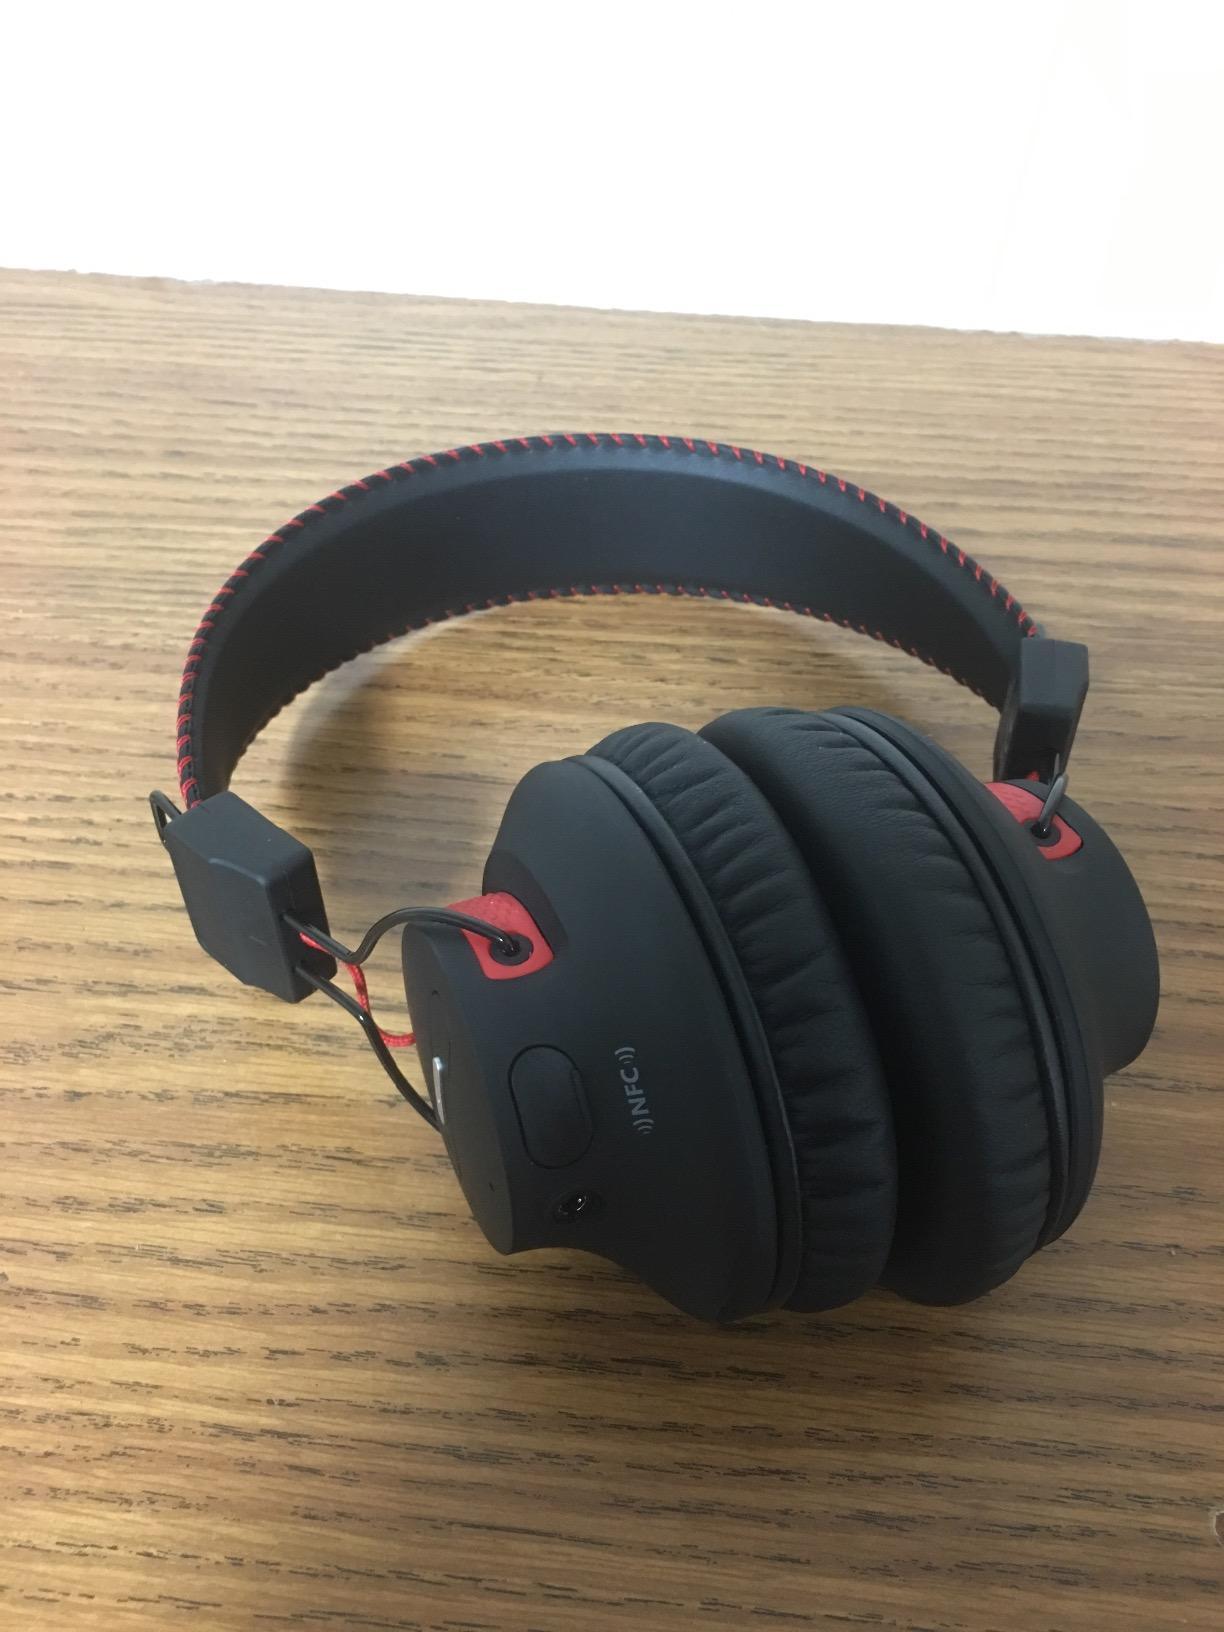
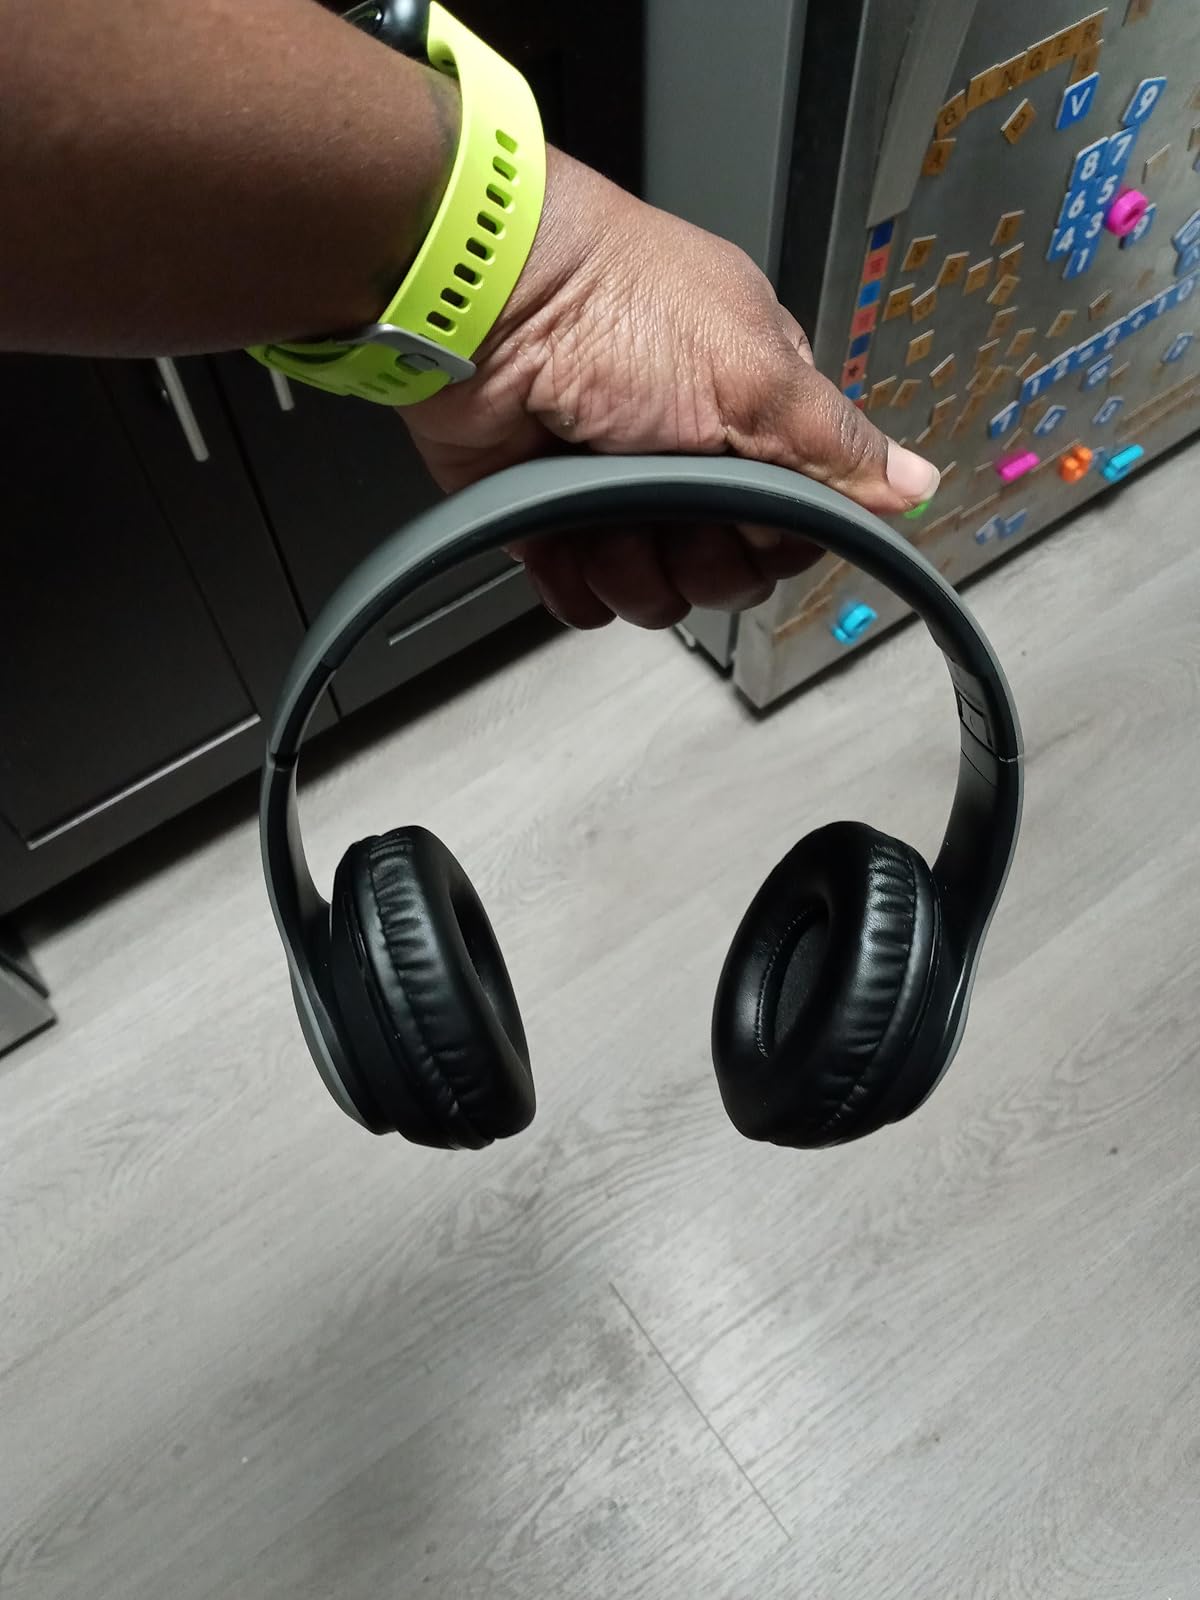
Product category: headphones
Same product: no